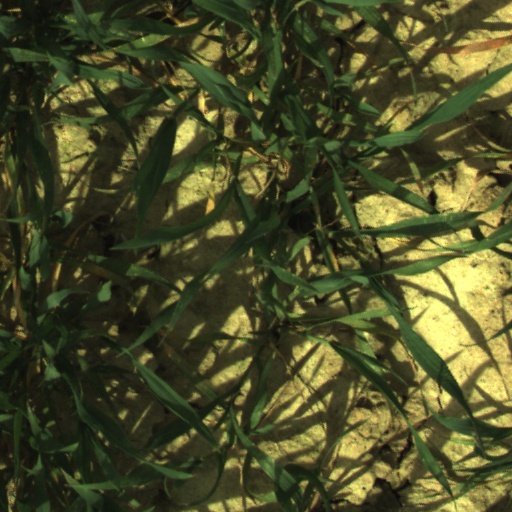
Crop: wheat